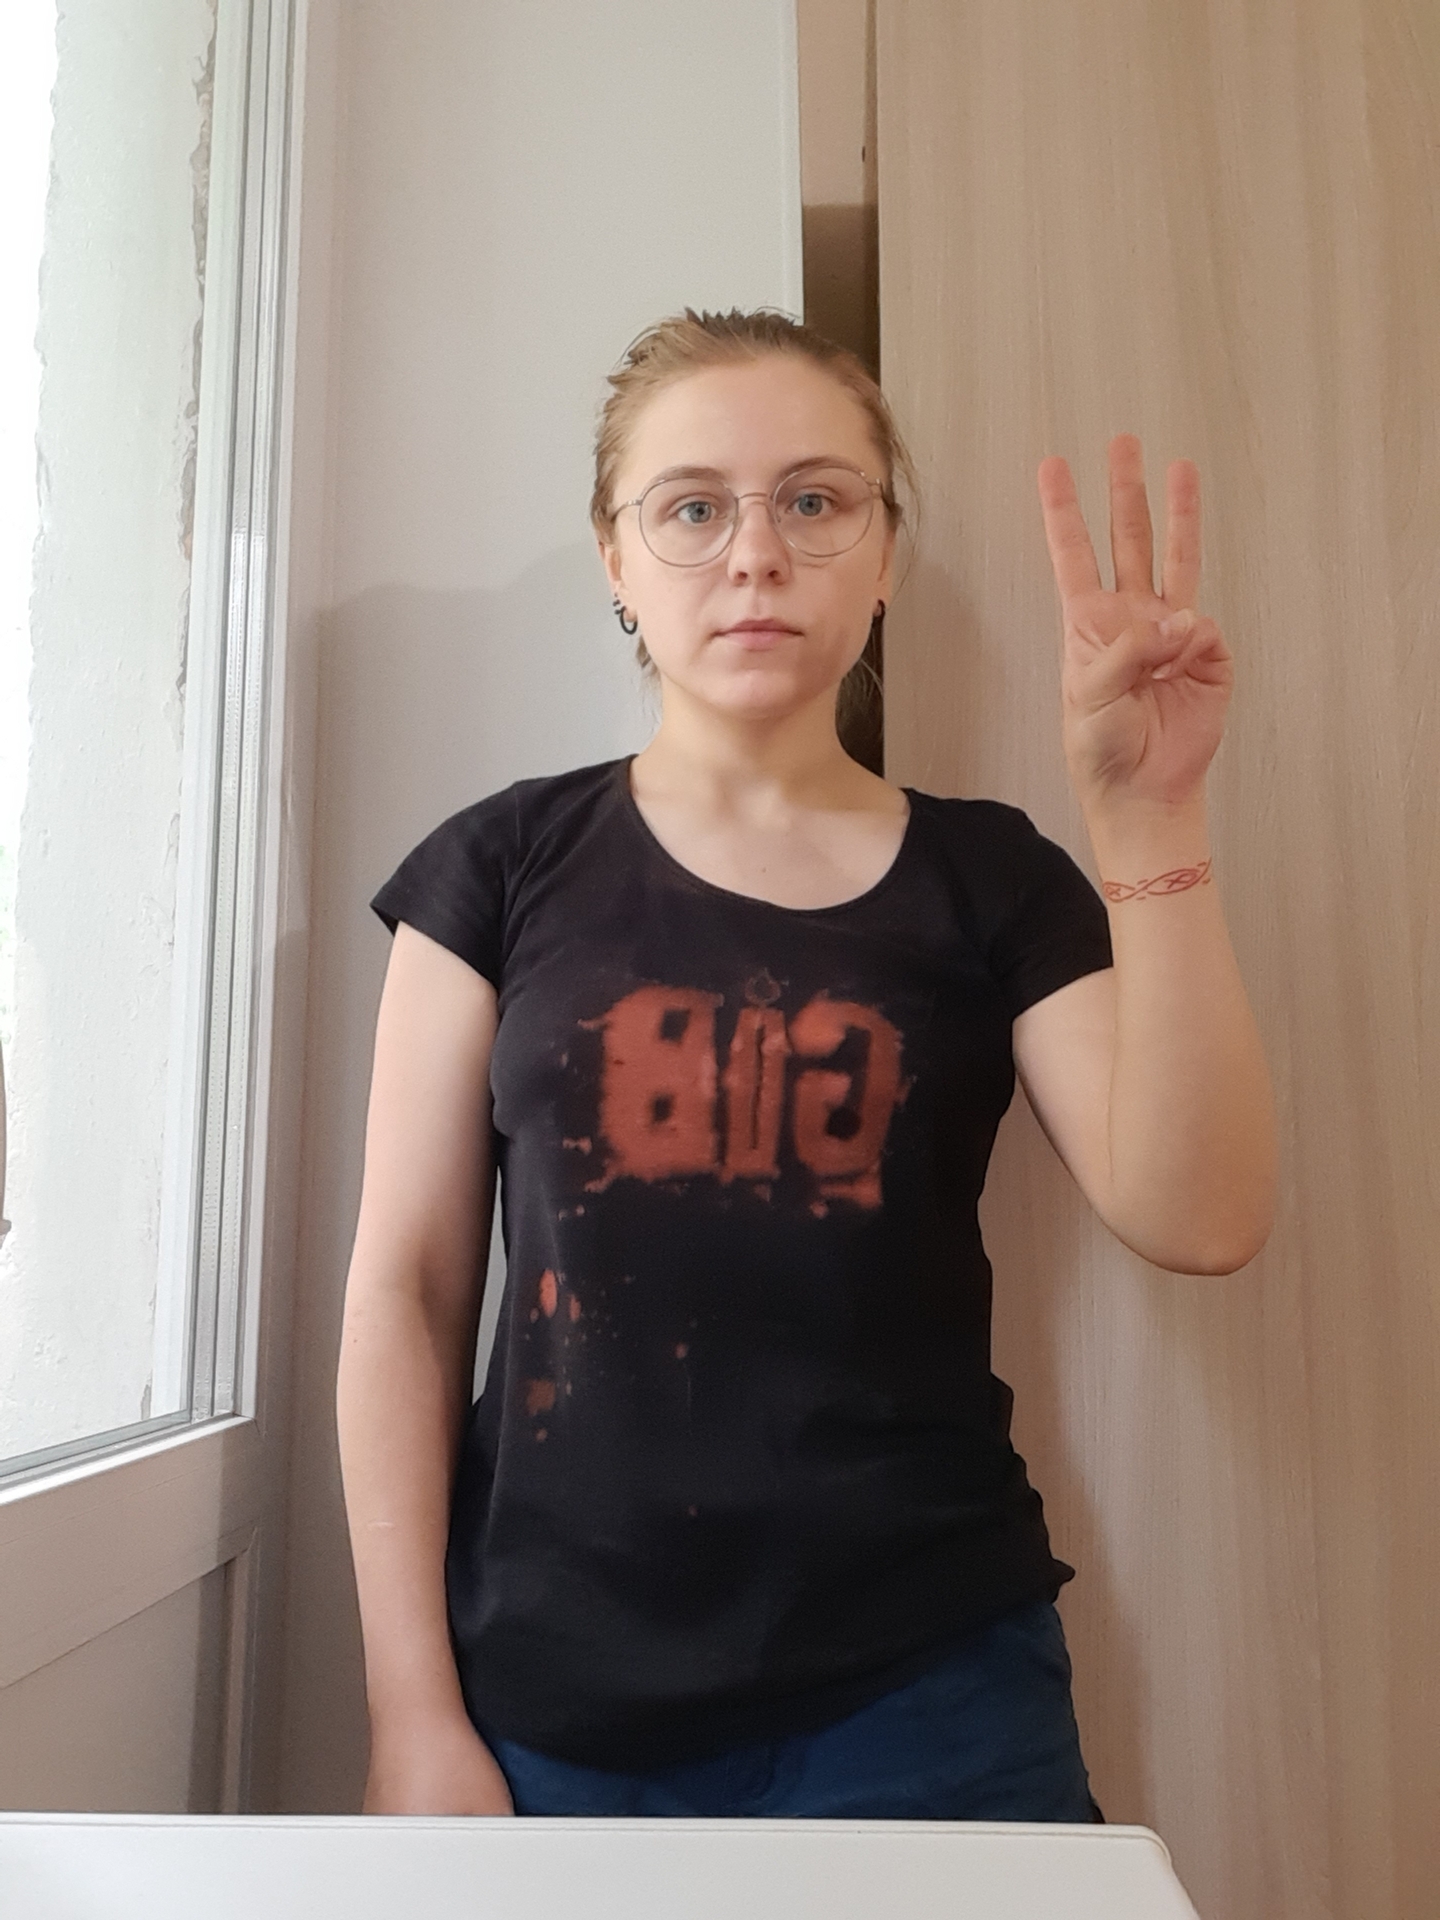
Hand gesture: three